Palode

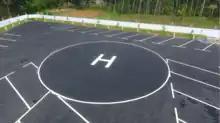
Palode helipad

The nearest airport is Thiruvananthapuram International Airport (TRV), away. Cochin International Airport is away.